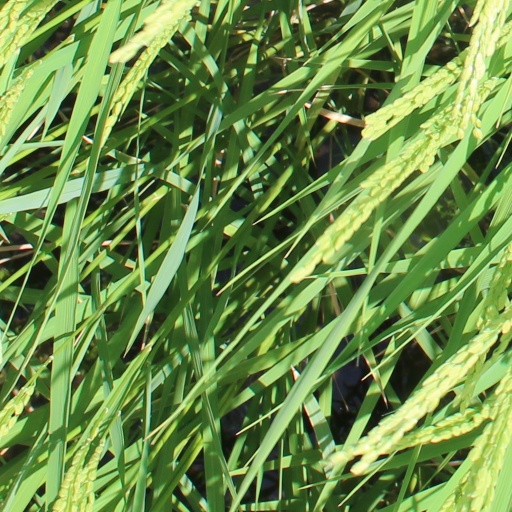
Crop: rice